Janardana

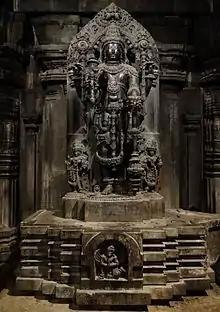
Sculpture of Janardana, Somanathapura

Janardana is an epithet of Vishnu in the Puranas. Janardana means, “he who is the original abode and protector of all living beings”.